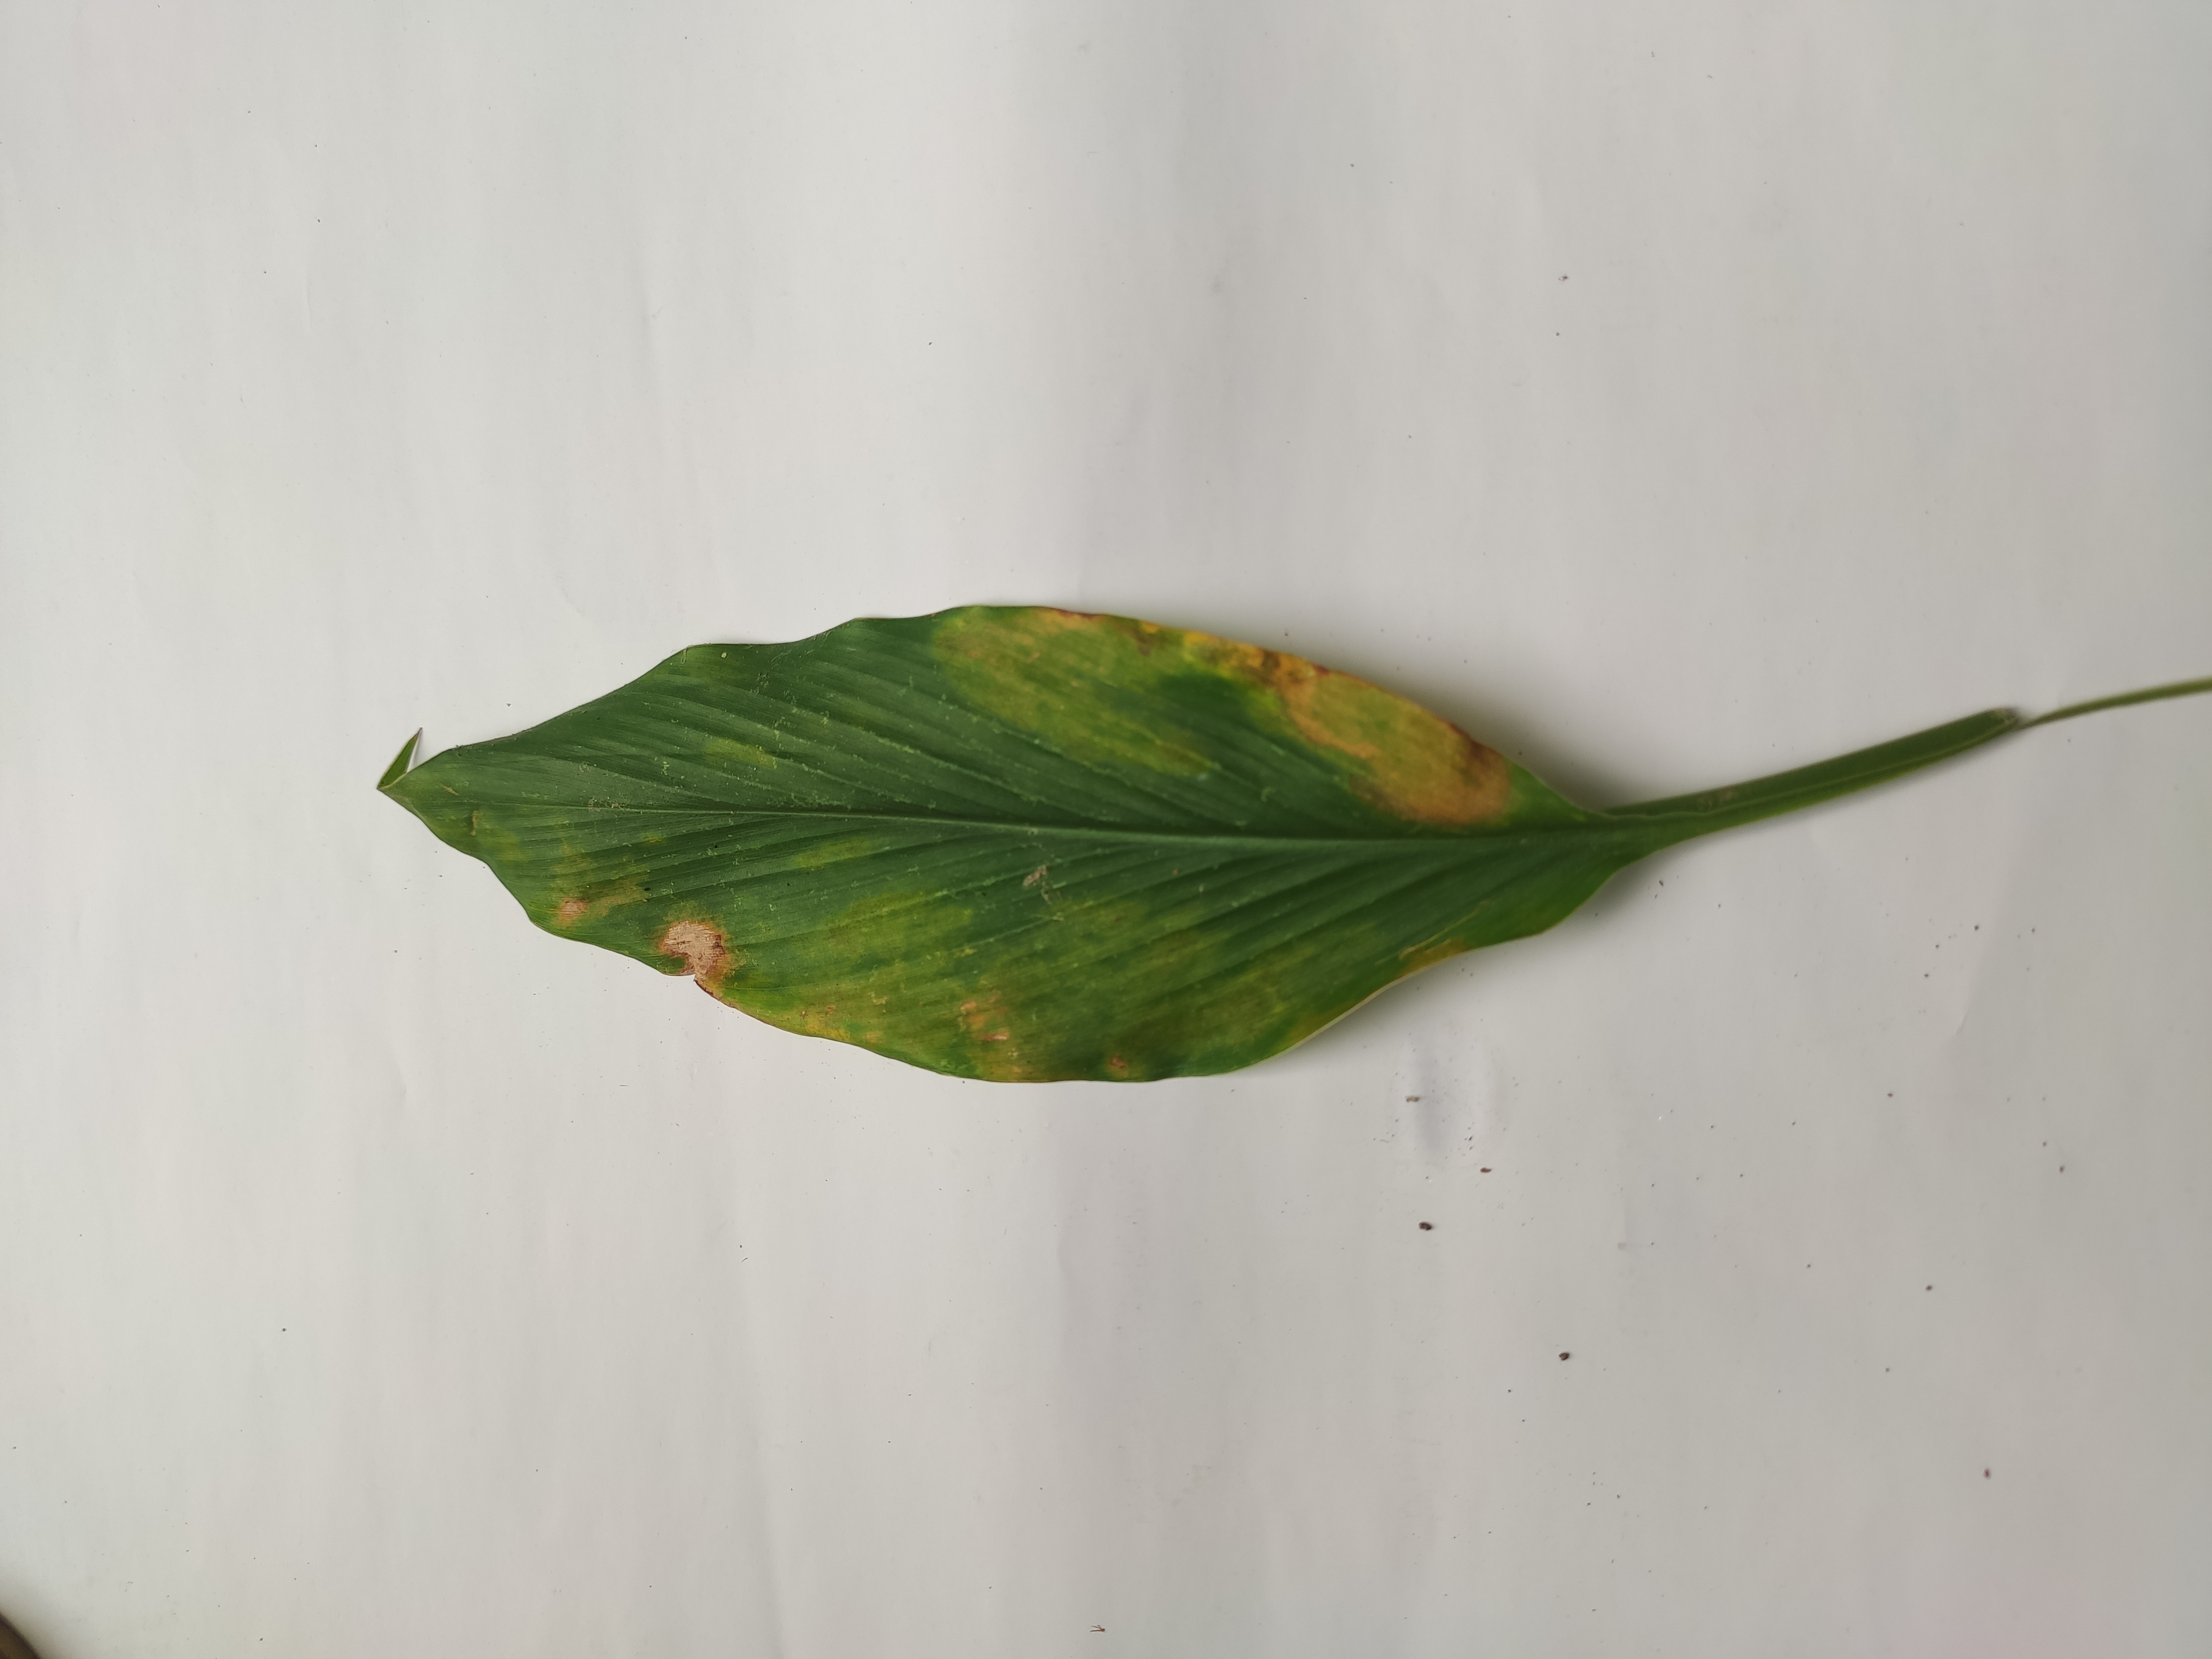
Label: Leaf_Spot